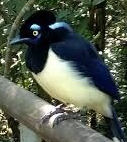
Species: PLUSH CRESTED JAY
Scientific name: CYANOCORAX CHRYSOPS
ImageNet parent category: jay